Buckingham F.C.

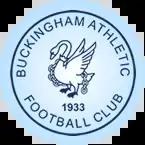
Buckingham Athletic crest

Buckingham Athletic were formed in 1933 as Buckingham Juniors, but it was three years before a ground was found, allowing the club to enter the Brackley and District League. When they got their ground it was originally called Timm's Meadow, before later becoming Stratford Fields. In 1939 the club adopted its current name. In 1960–61 they won their first trophy, the North Bucks League Shield.